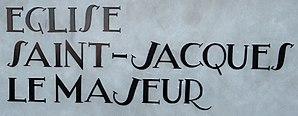
Inscription sur le parvis de l'église Saint-Jacques le Majeur à Montrouge, réalisée en 2016 avec le même style de caractères que les inscriptions dans l'église
L'église Saint-Jacques-le-Majeur est l'ancienne église paroissiale de la commune de Montrouge.